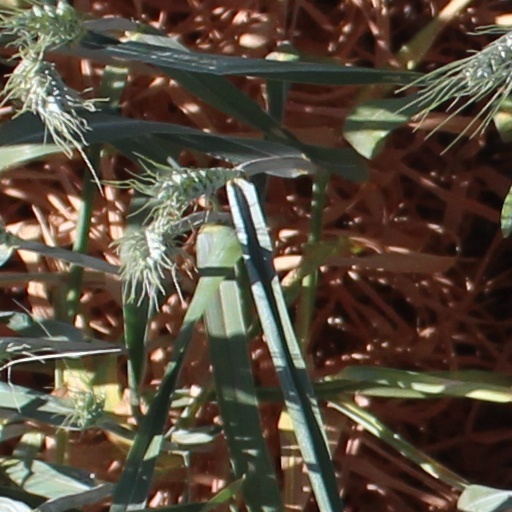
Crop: wheat